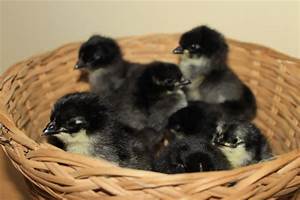
Label: chicken